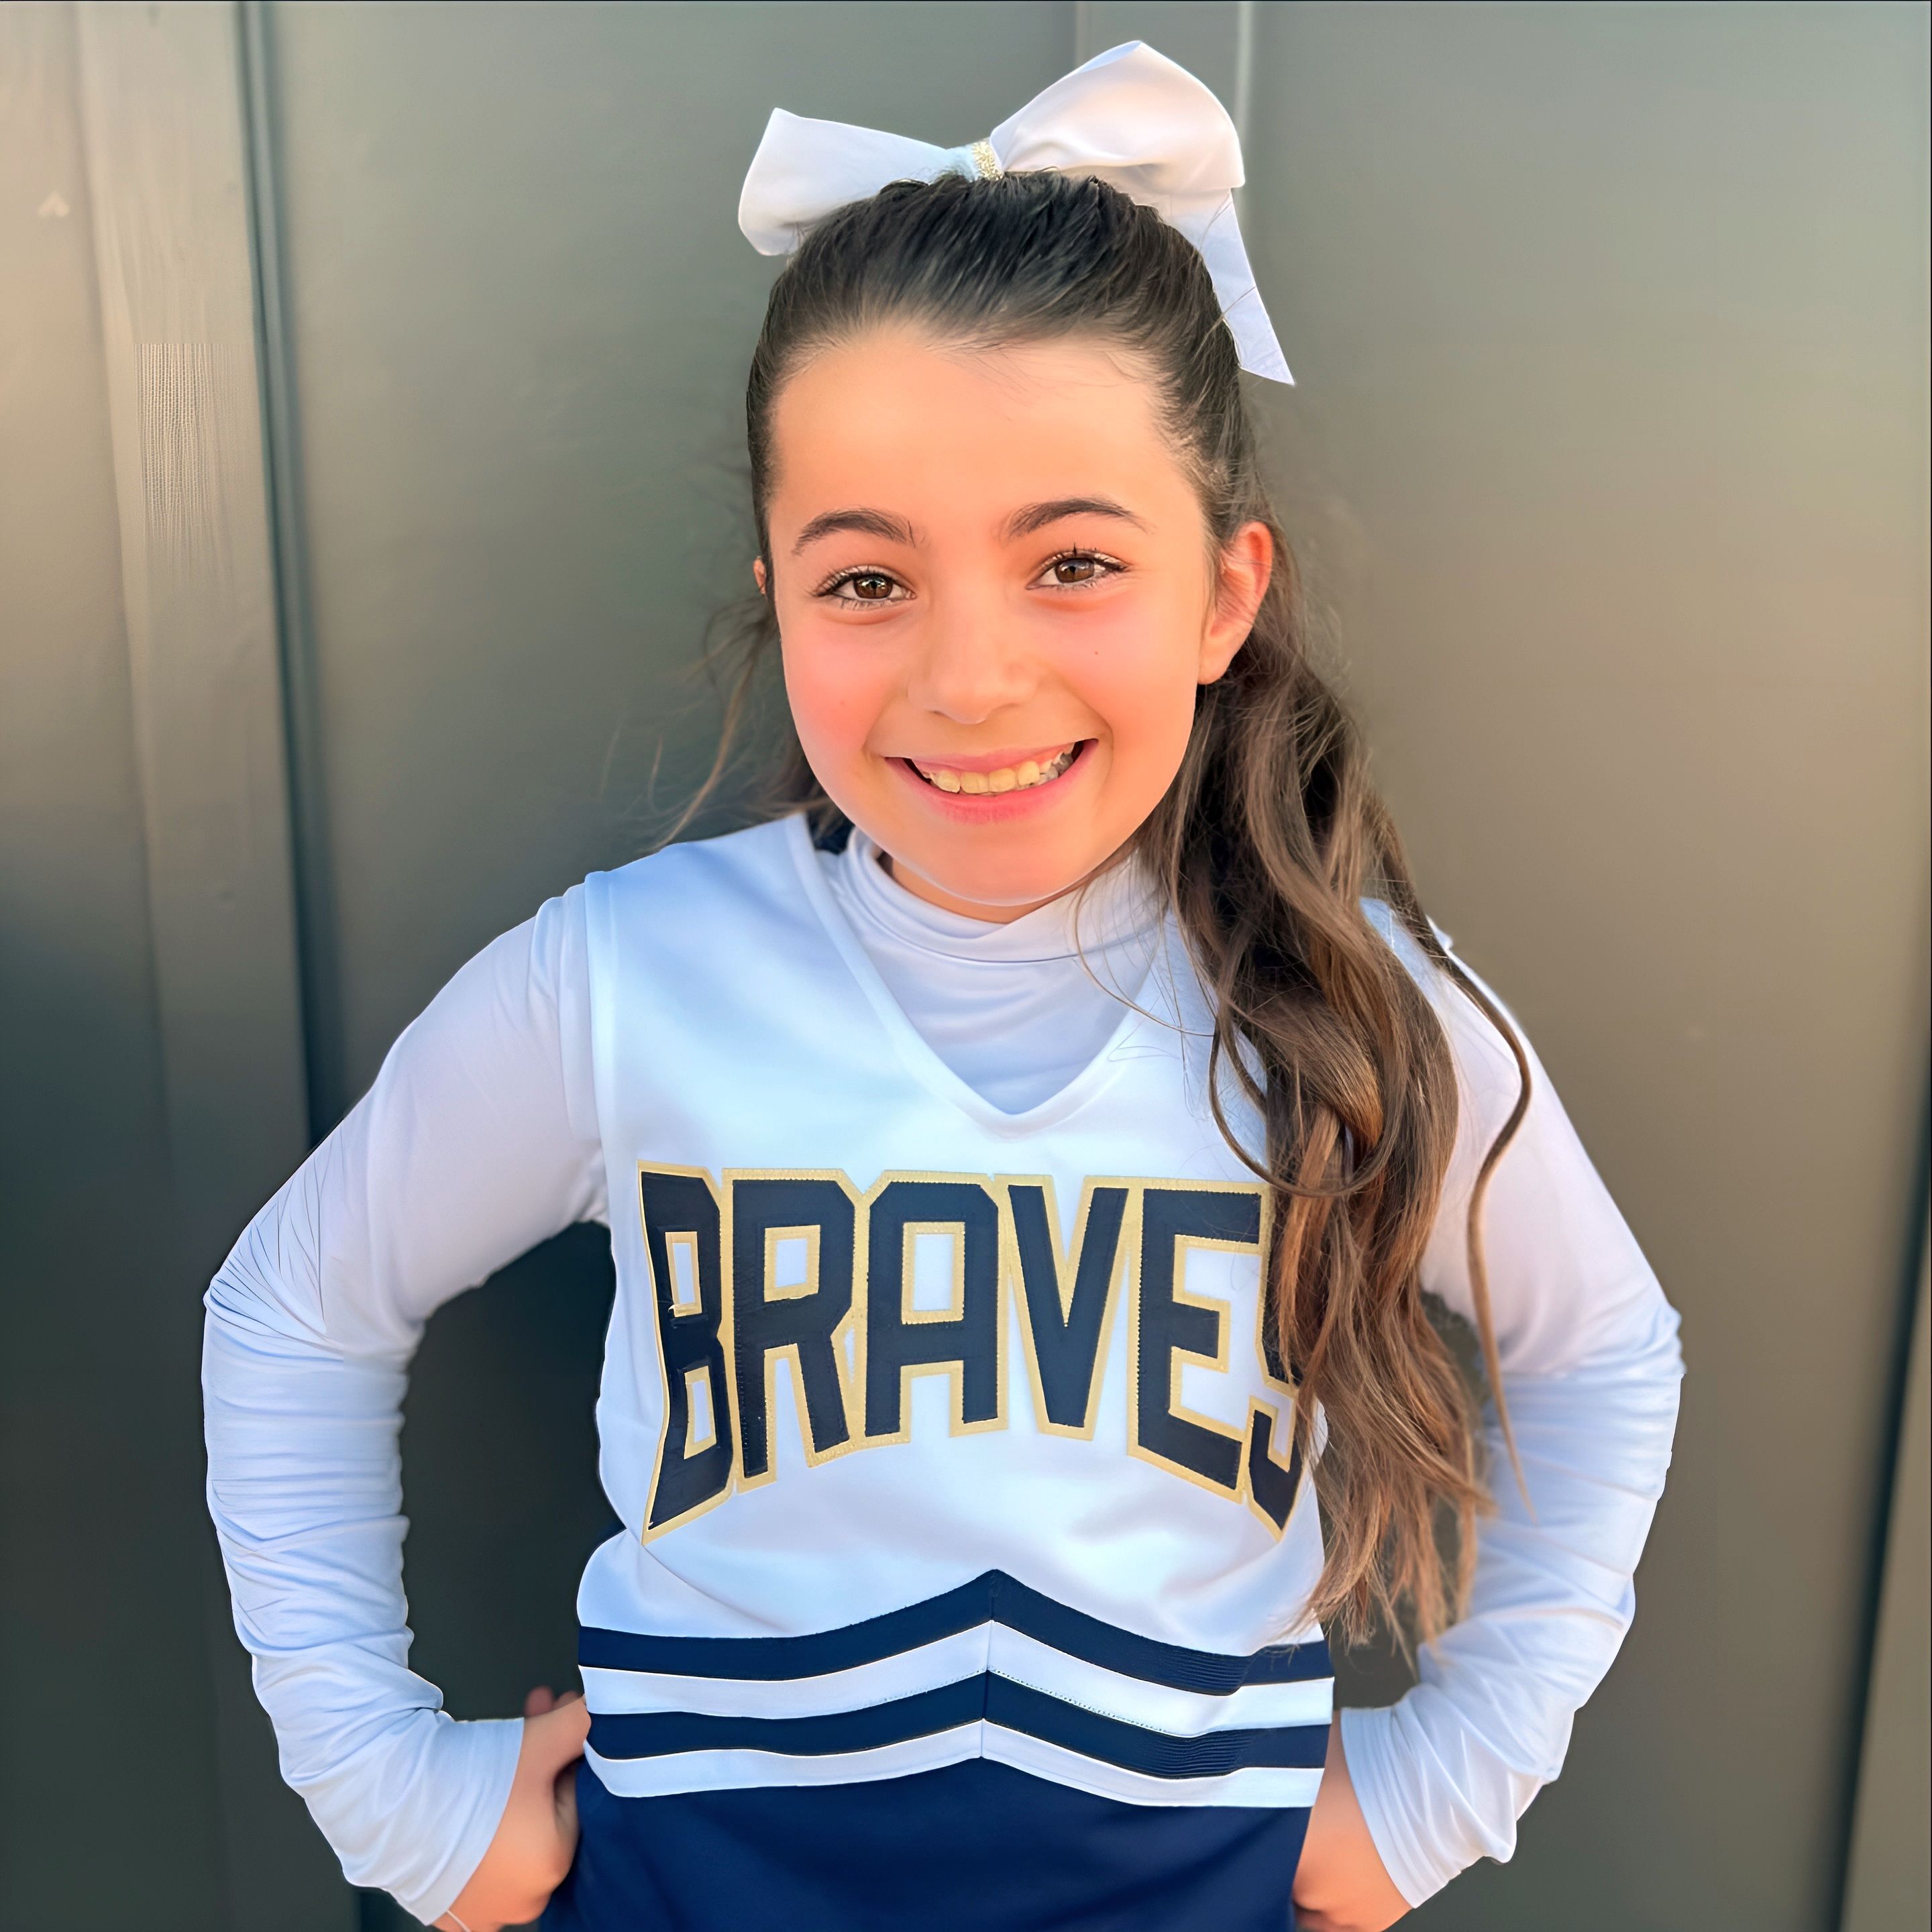
person, people, girl, hair, white, cute, female, model, young, studio, child, fashion, blue, facial expression, lip, hairstyle, smile, makeup, eyebrow, close up, human body, face, nose, cheek, eye, head, skin, beauty, beautiful, organ, elegance, emotion, glamour, photo shoot, portrait, photography, portrait photography, sleeve, happiness, neck, jersey, long sleeved t shirt, waist, child model, sports fan jersey, fashion design, active shirt, headpiece, cheerleading uniform, toddler